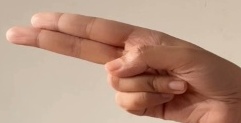
ASL sign: H